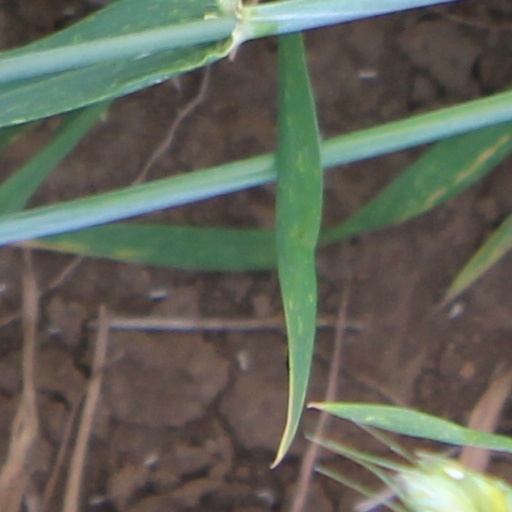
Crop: wheat